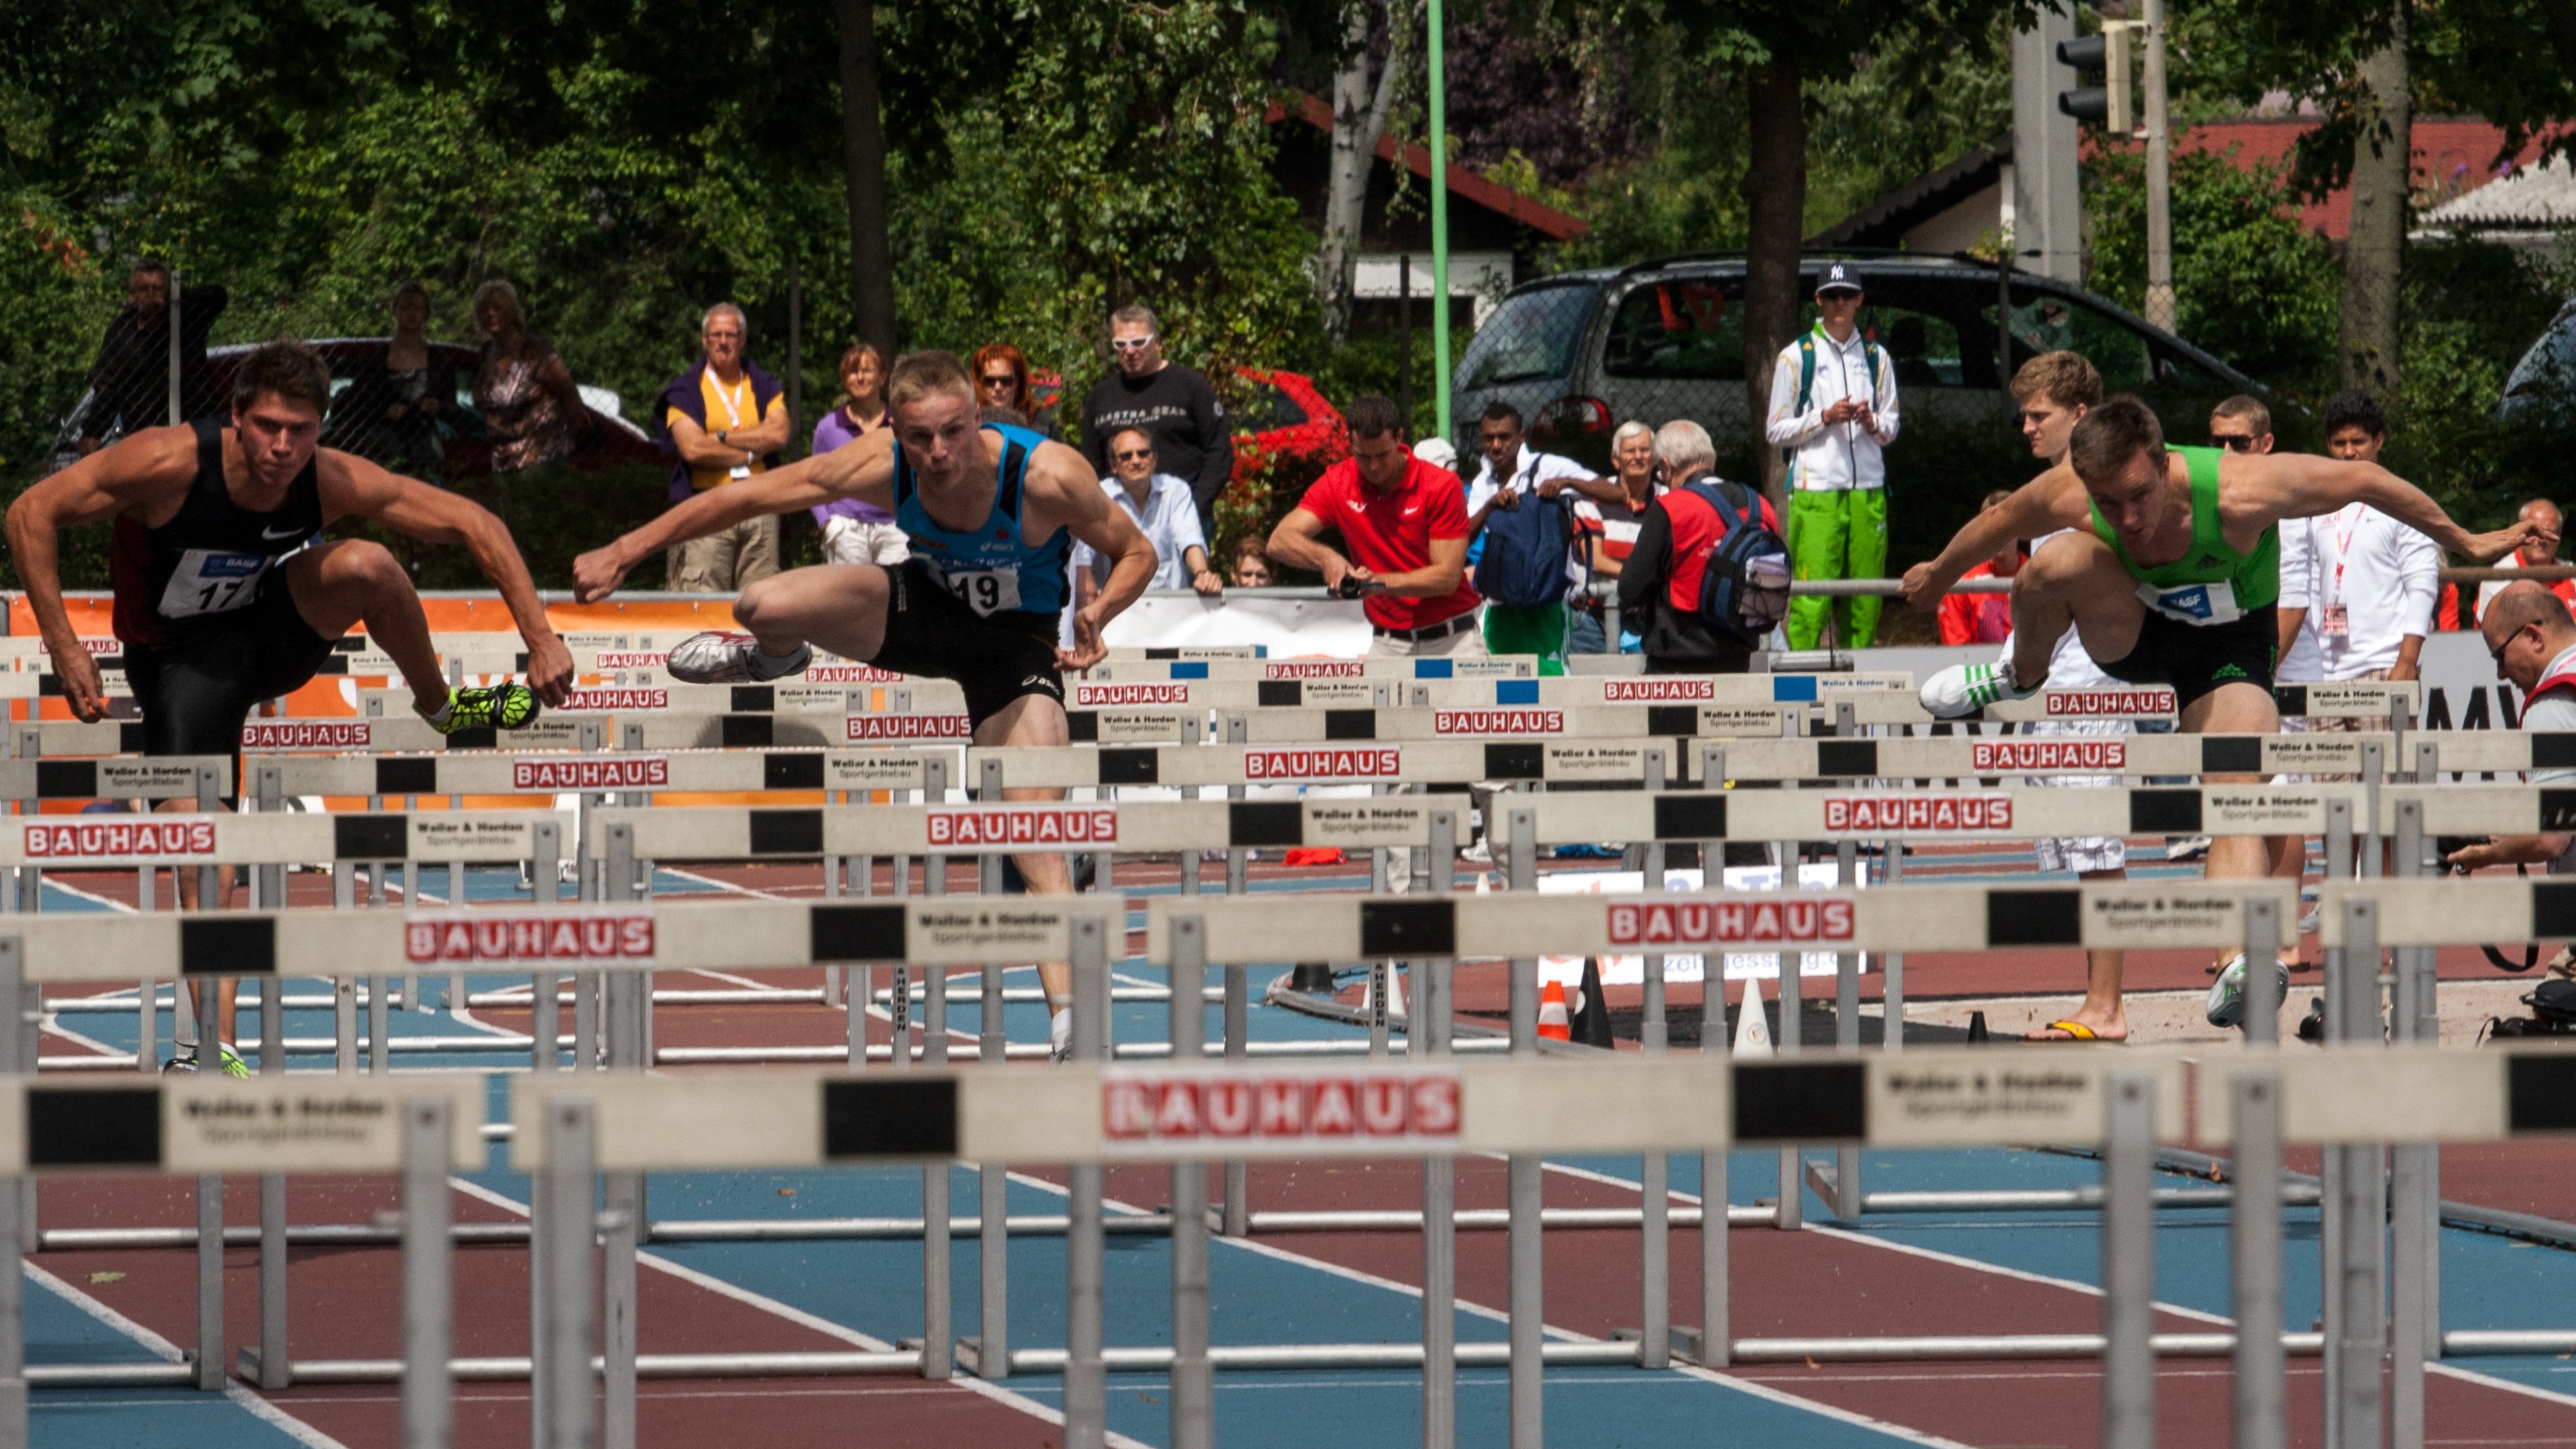
sport, running, recreation, jumping, sports, endurance, athletics, sprint, hurdles, hurdling, physical exercise, outdoor recreation, human action, endurance sports, track and field athletics, long distance running, 110 metres hurdles, obstacle race